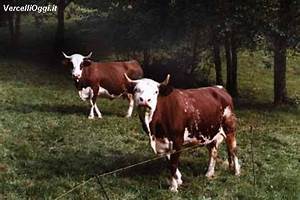
Label: cow